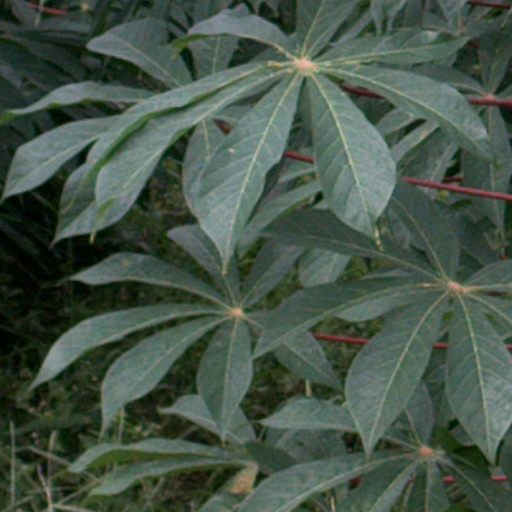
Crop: cassava